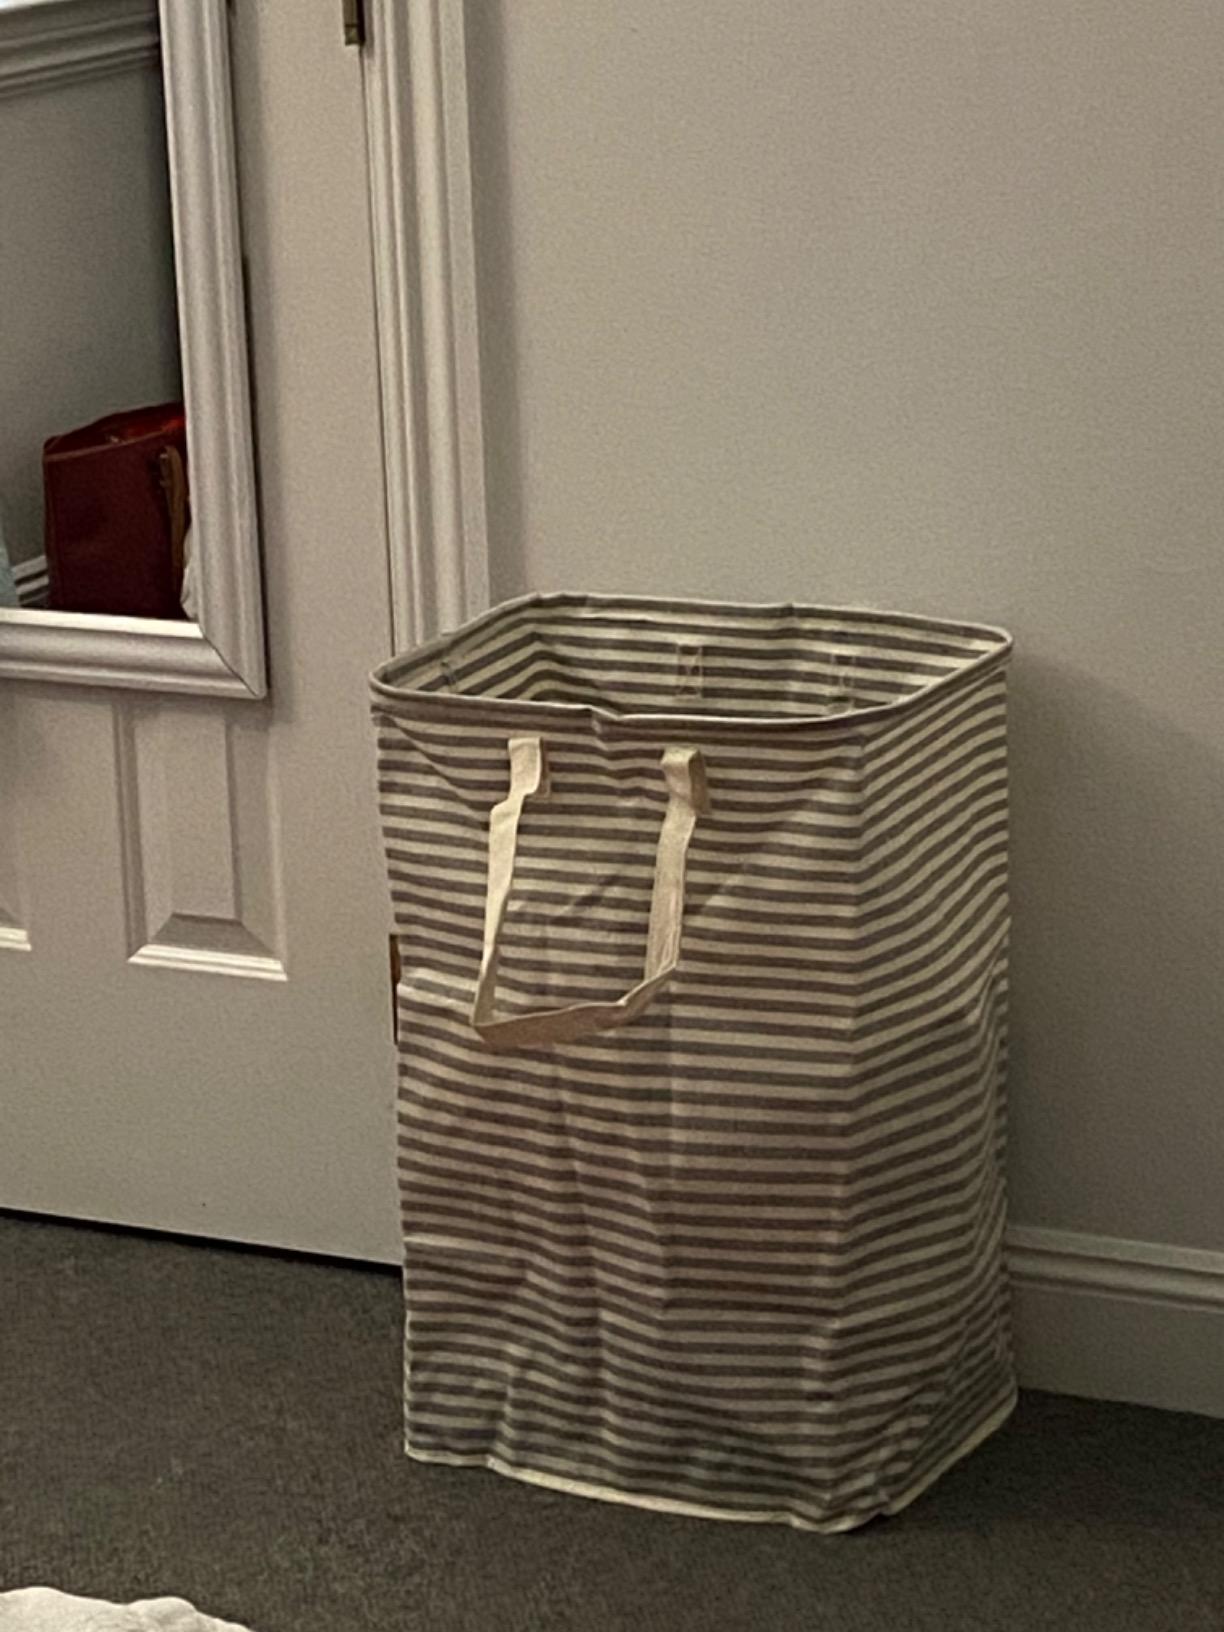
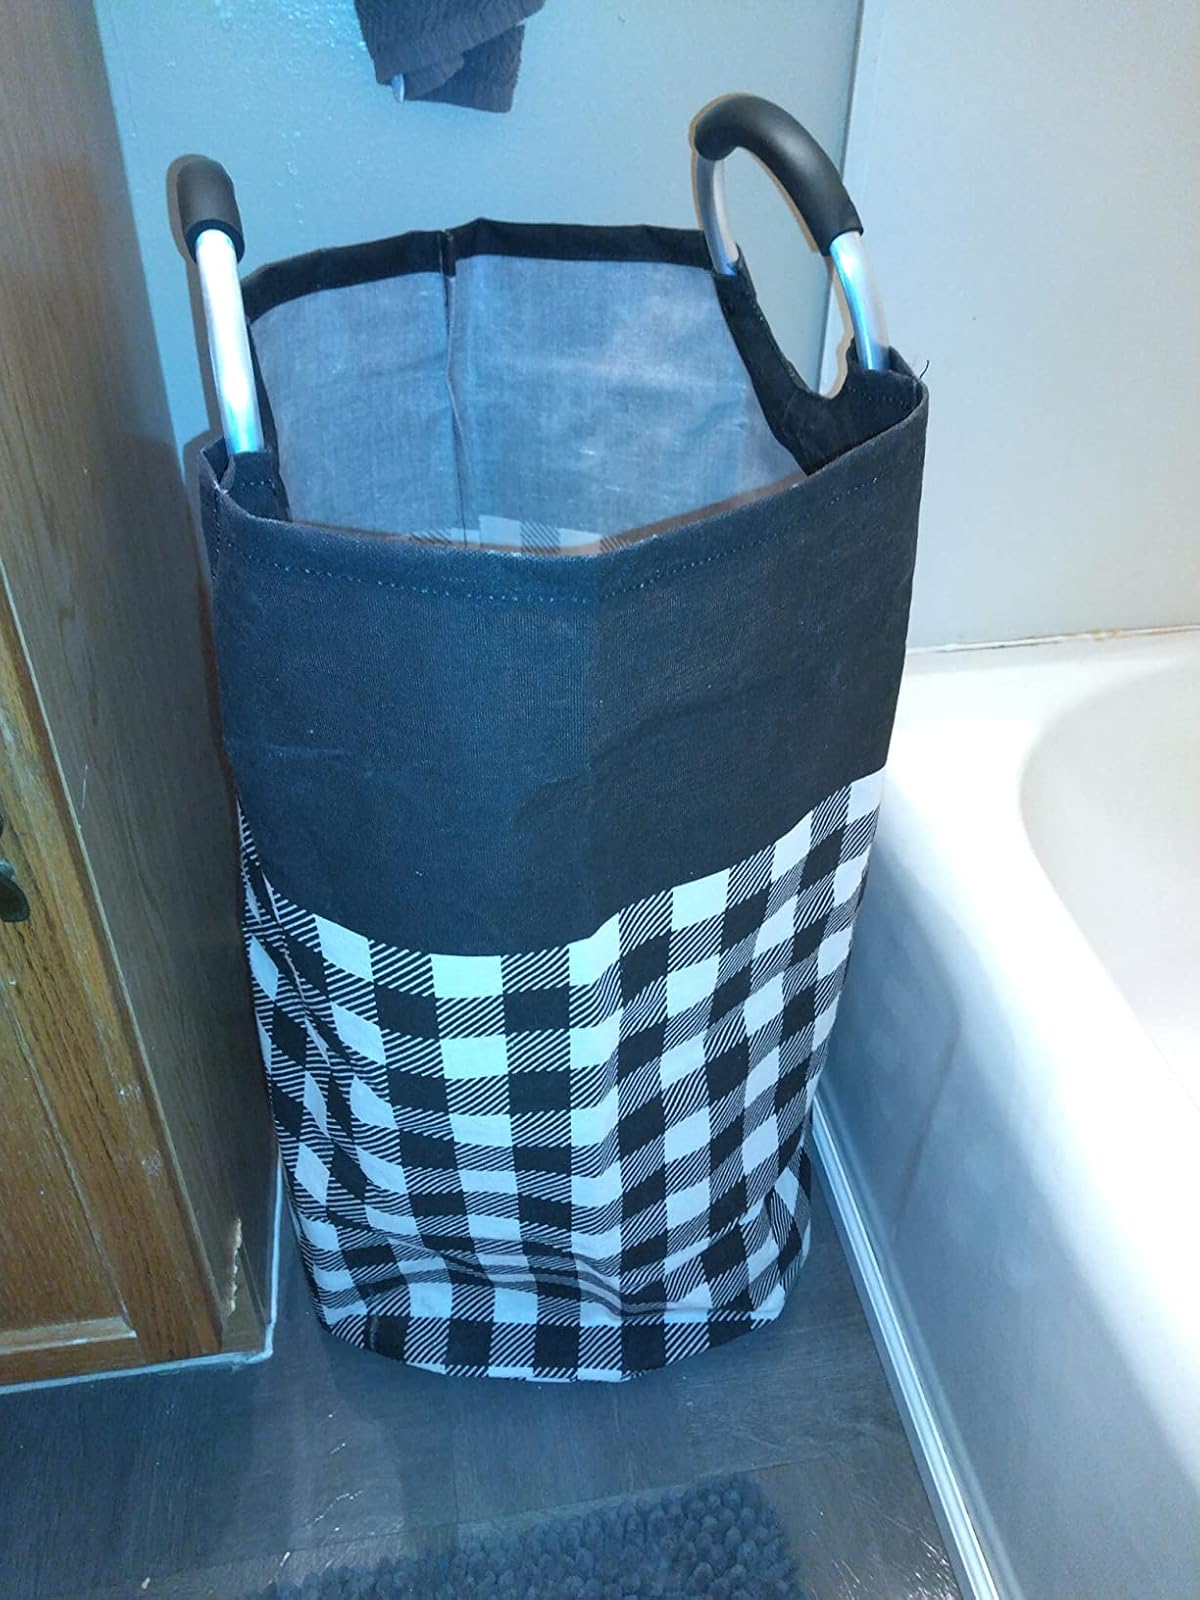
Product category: items_hamper
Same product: no